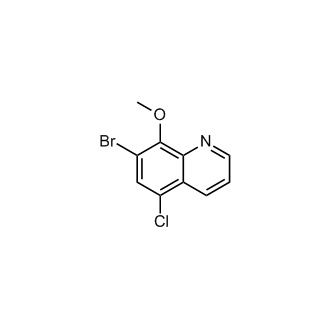
7-Bromo-5-chloro-8-methoxyquinoline
Brand: Chemscene
Category: Business & Industrial > Science & Laboratory > Laboratory Chemicals